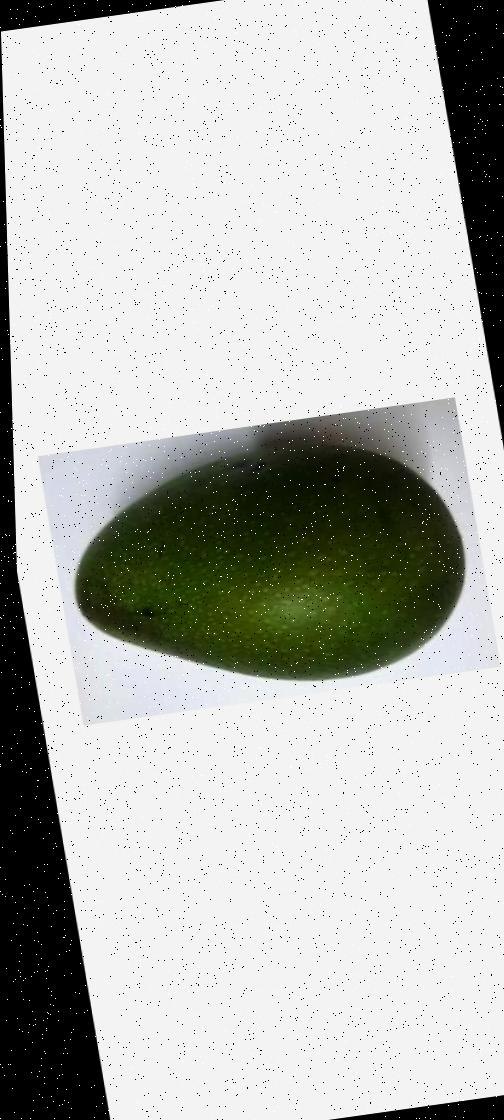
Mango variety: Ashshina Zhinuk